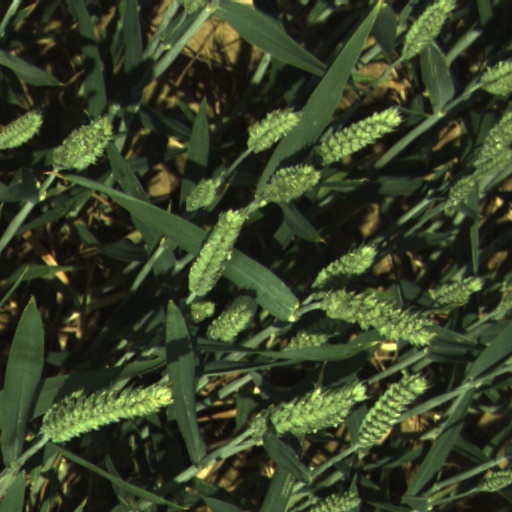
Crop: wheat